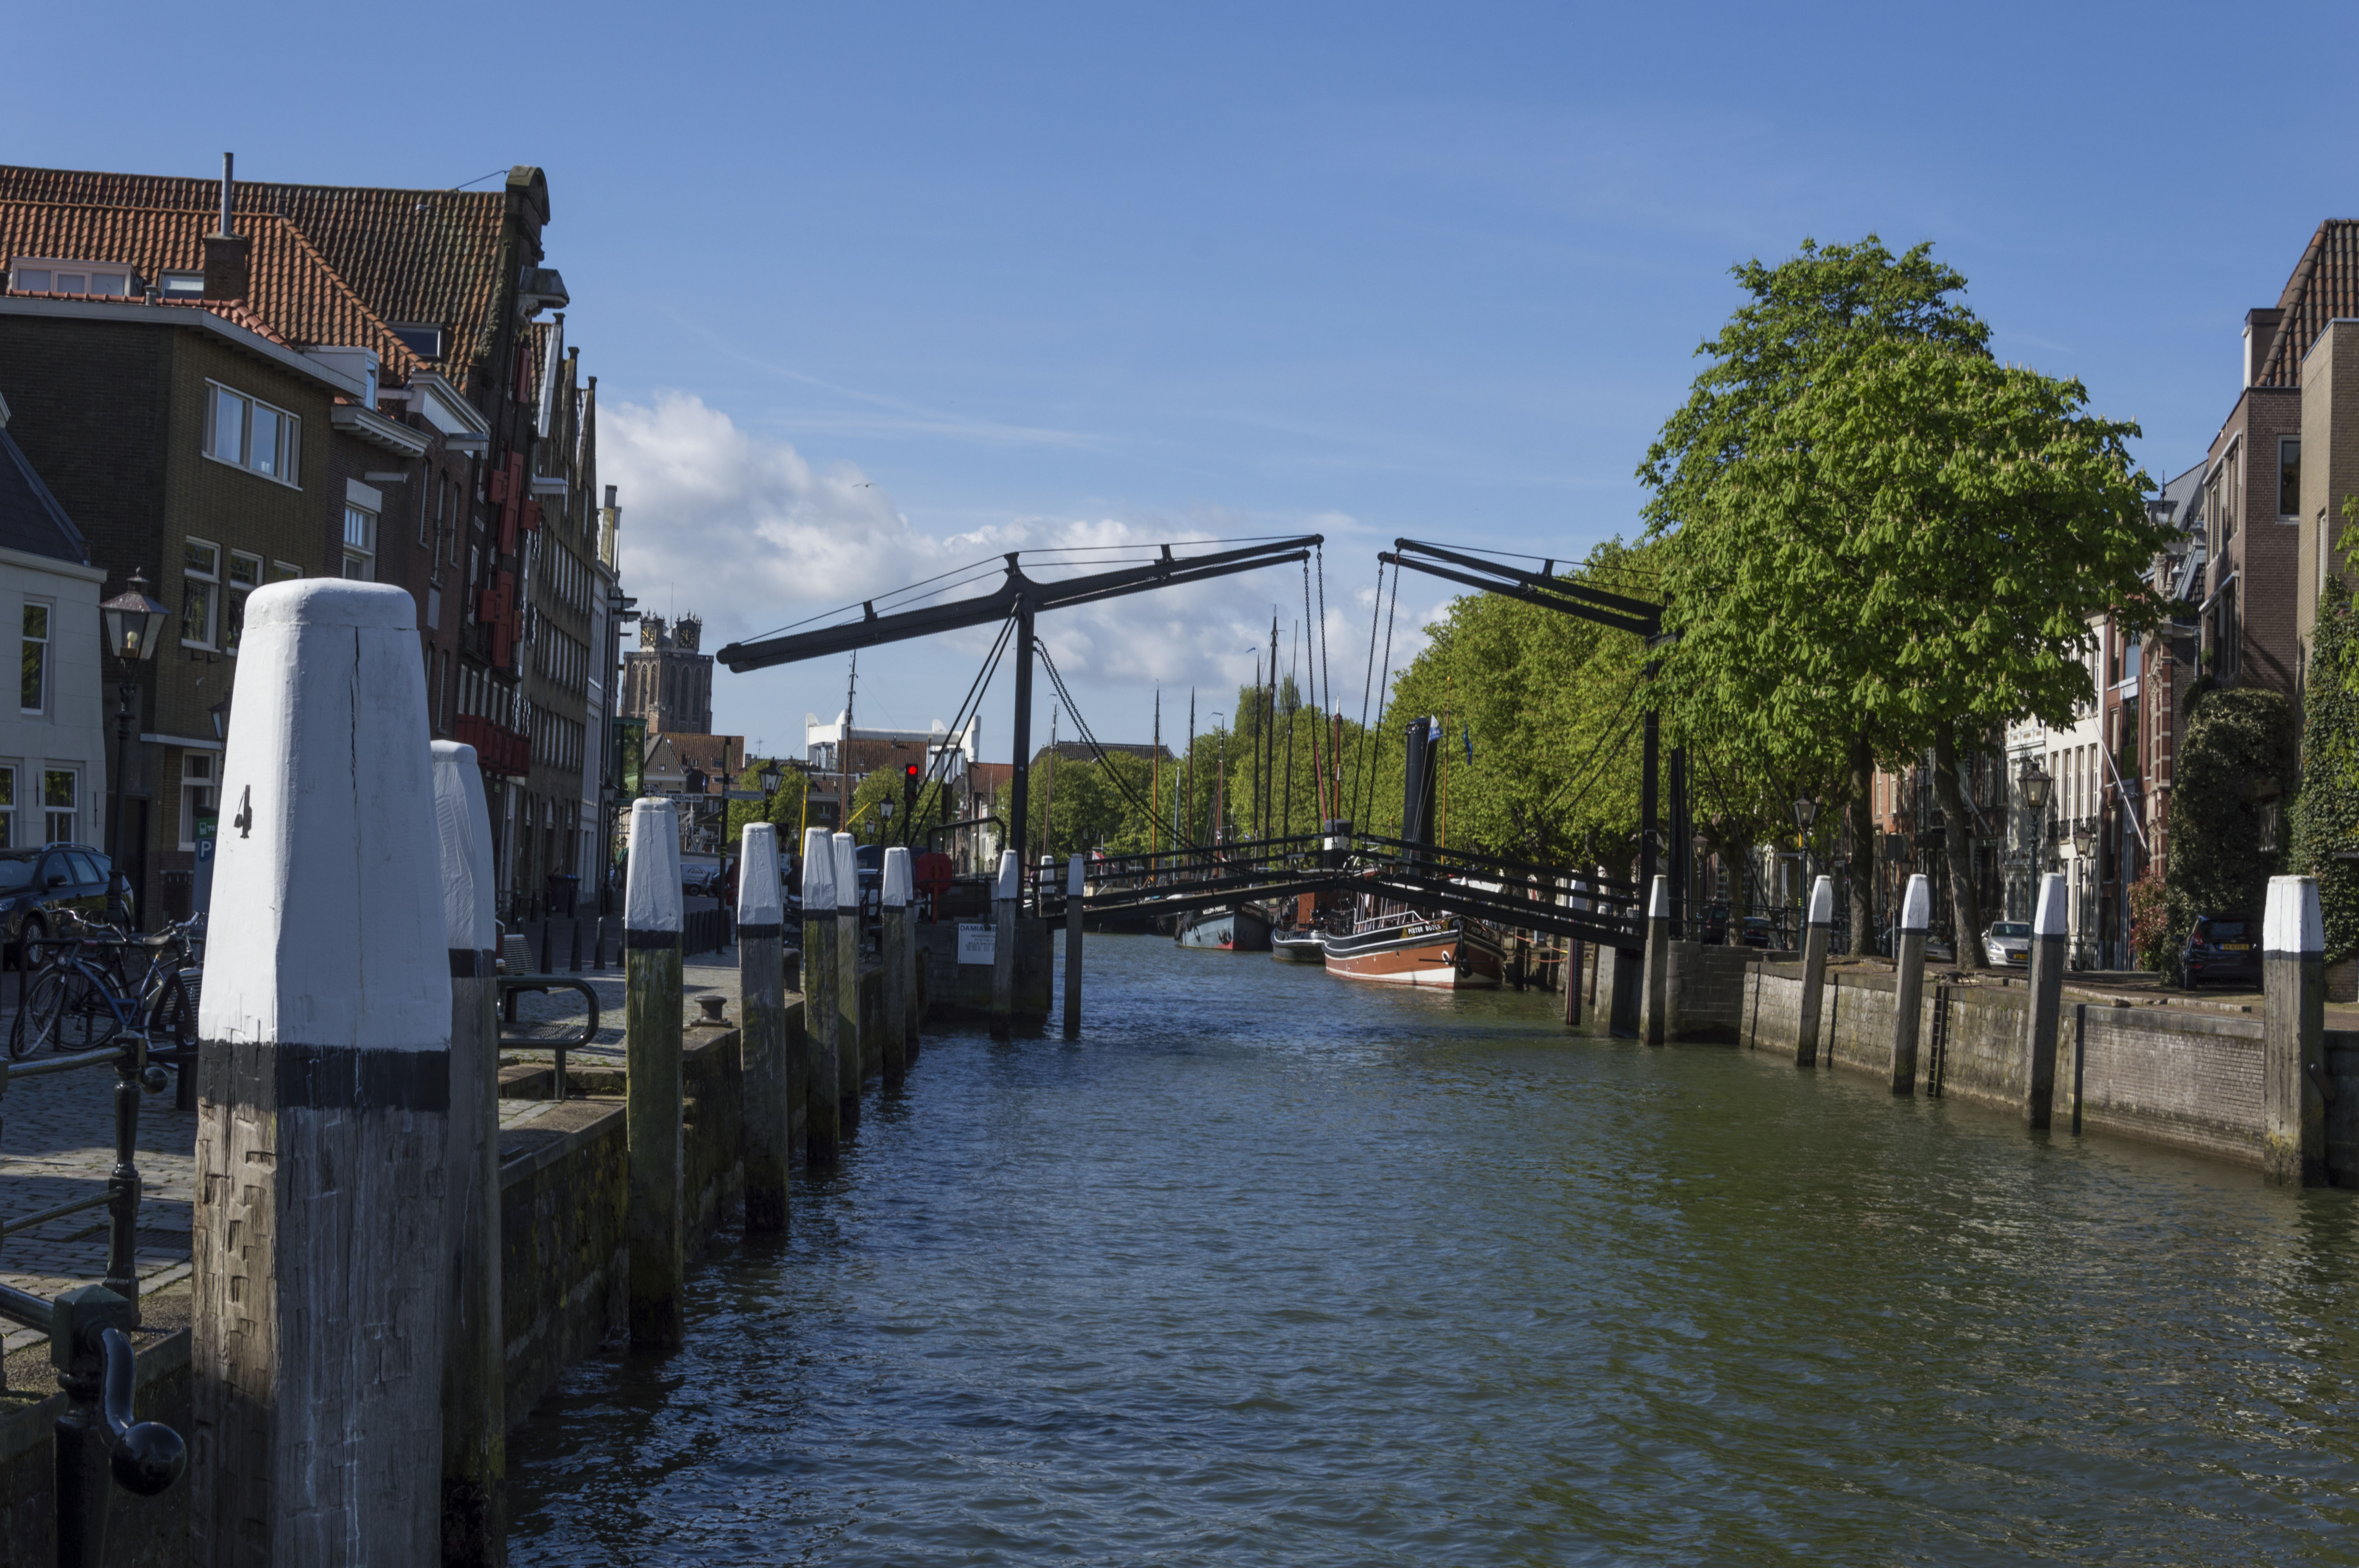
water, outdoor, dock, architecture, photography, town, van, building, urban, river, canal, walkway, photo, marina, nikon, historic, waterway, holland, nederland, haven, netherlands, dutch, outdoorphotography, picture, photograph, fotos, foto, fotografie, urbanphotography, geheugen, paulvandevelde, pdvandevelde, padagudaloma, landschapsfotografie, dordrecht, stadsfotografie, nederlandinfotos, historisch, stadswandeling, architectuur, pvdvfotografie, pdvandeveldedordrecht, diep, rondjedordt, dedordtevaer, dutchphotography, nederlandsefotografie, dutchphotogaraphy, totallydutch, fotografienederland, hollandsefotografie, fotografieholland, wolwevershaven, dordtmonumenteel, fotosdordrecht, fotosvandordrecht, erfgoedcentrumdiep, openmonumentendag, fotovandeweek, kuipershaven, dordrechtmonumenteel, meerpaal, duckdalf, damiatebrug